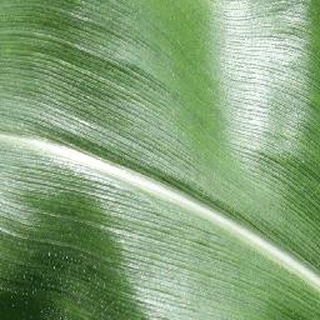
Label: healthy_corn